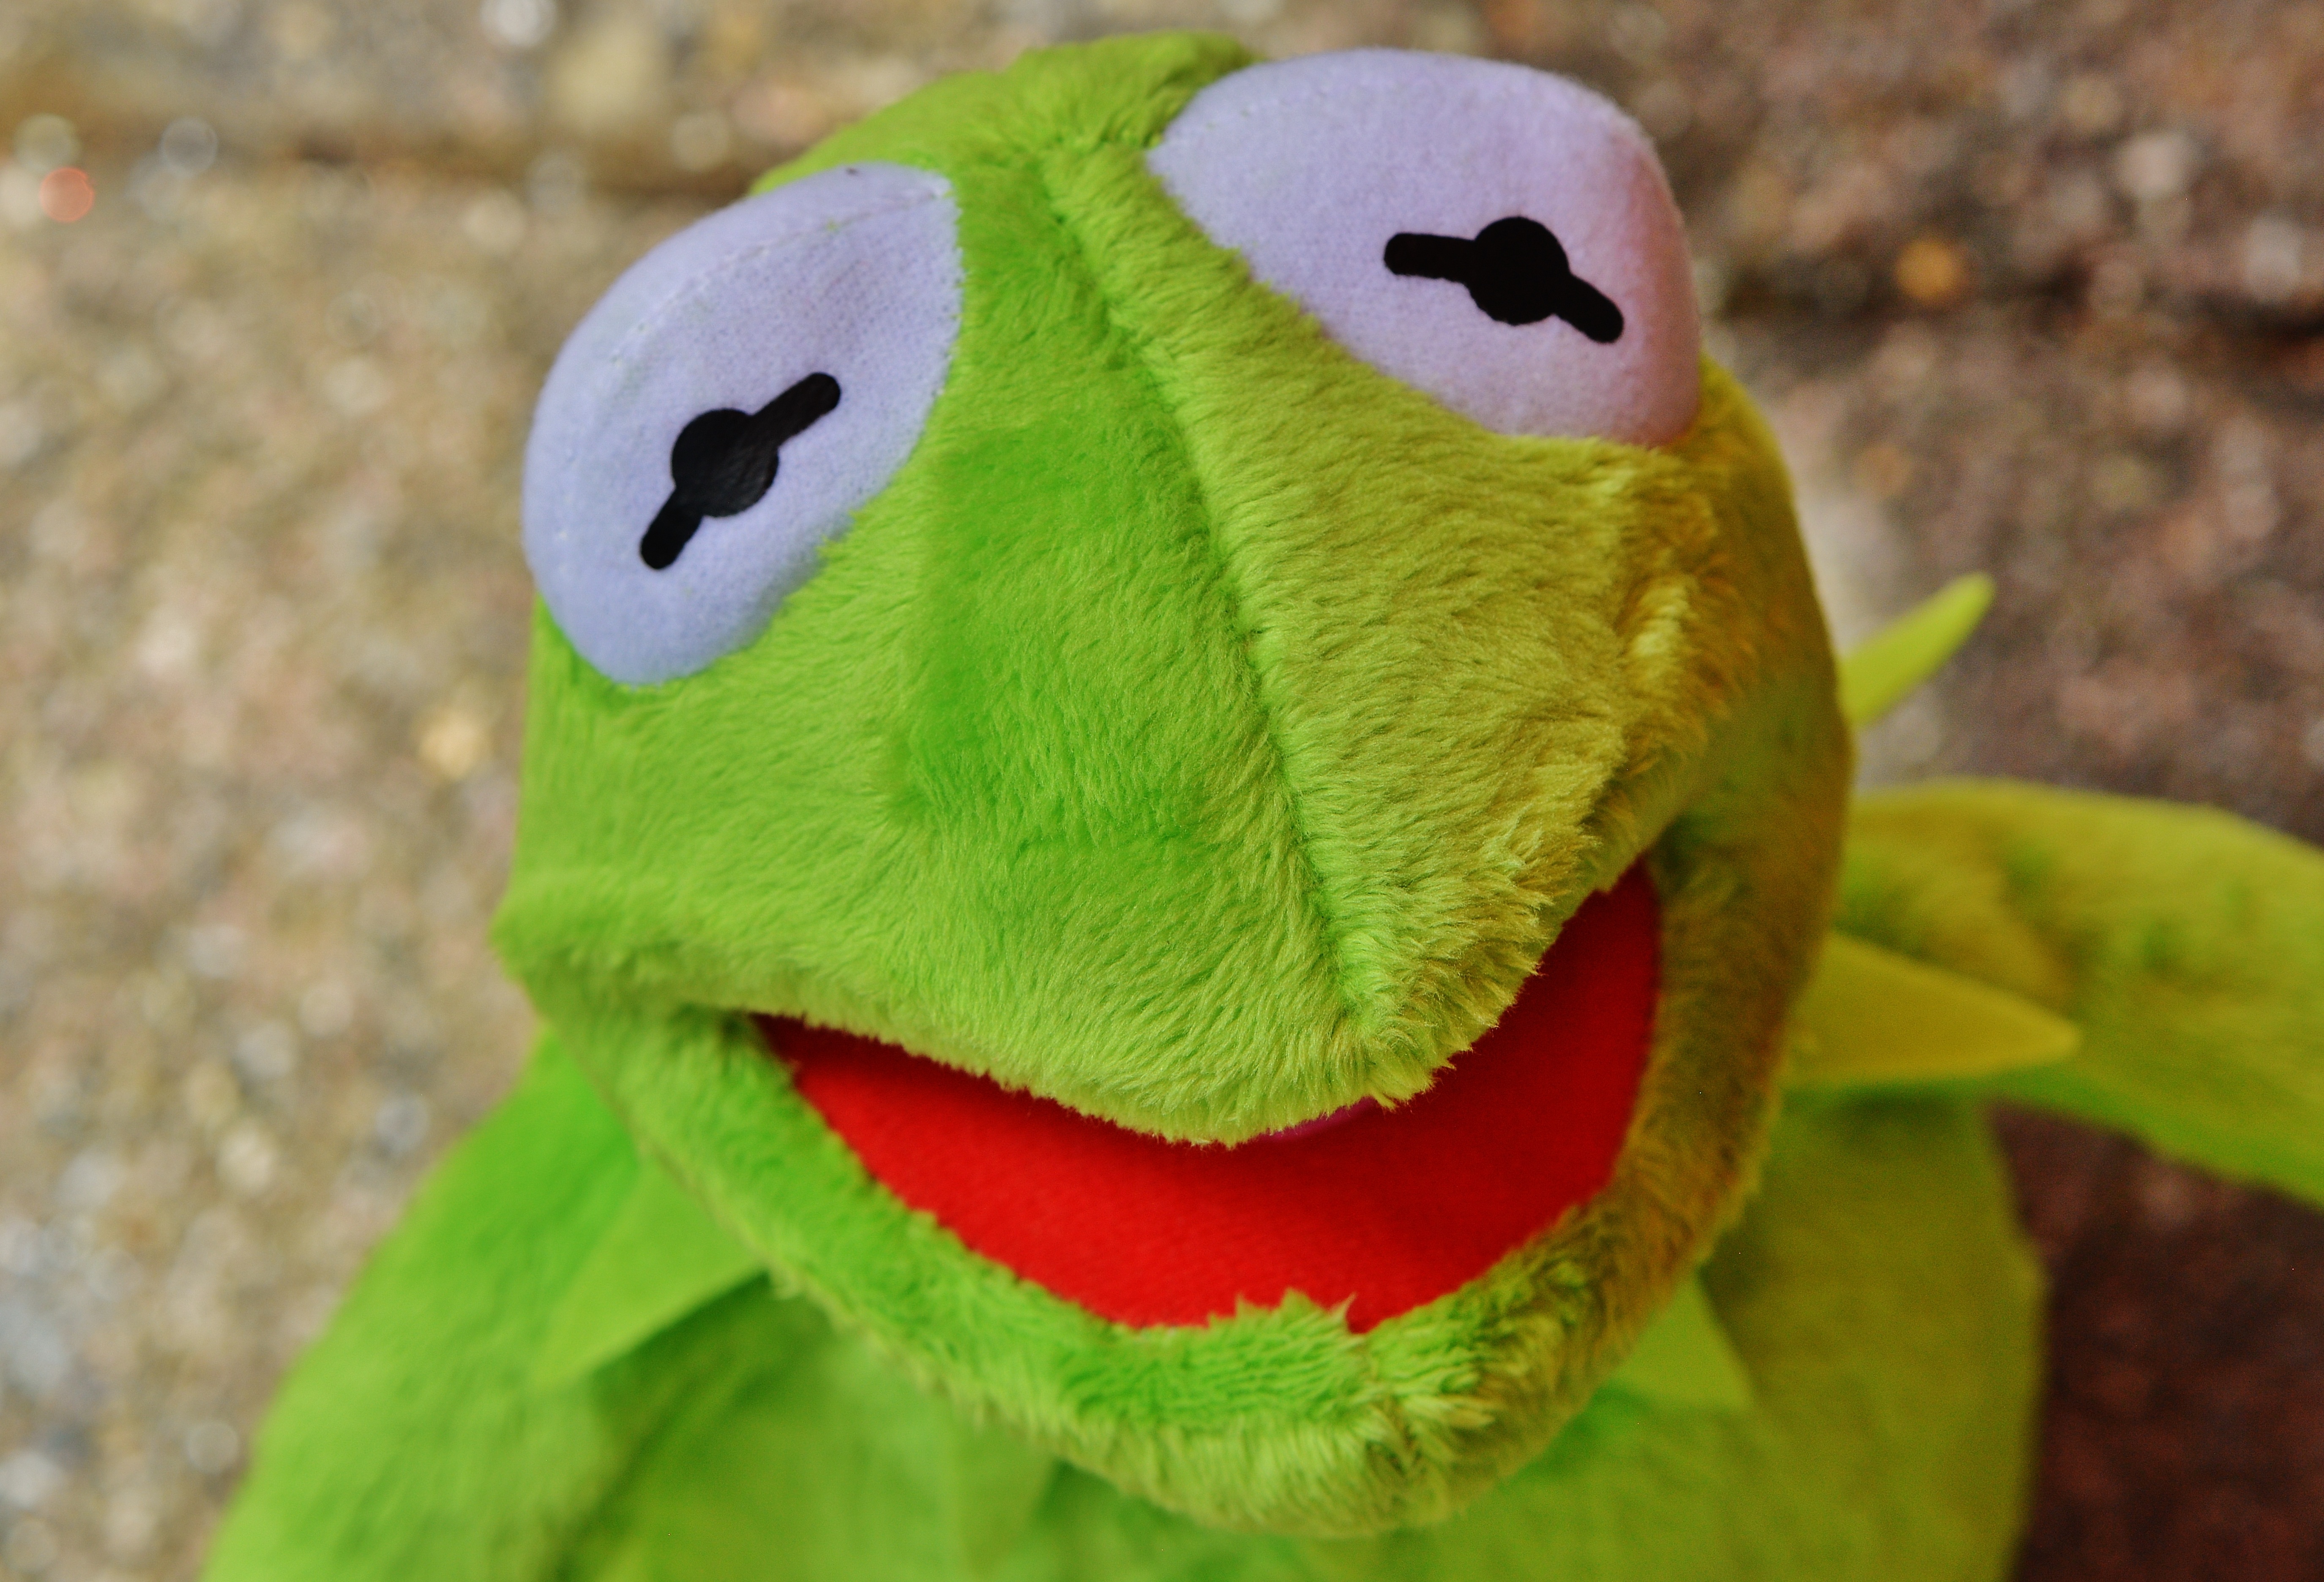
flower, animal, green, frog, toy, fig, textile, funny, plush, stuffed animal, kermit, frogs, macro photography, stuffed toy